Leyland cypress

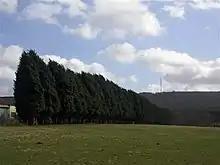
Leylandii used as windbreak

In 1925, a firm of commercial nurserymen specialising in conifers were looking for a breed that was fast-growing, and could be deployed in barren, windy and salty areas such as Cornwall. Eventually they found the six original trees developed by Leyland, and began propagating the species. In 1953, a freak tornado blew down one of the original trees at Haggerston (the other original five trees still survive), on which the research division of the Forestry Commission started developing additional hybrids. Commercial nurseries spotted the plant's potential, and for many years, it was the biggest-selling item in every garden centre in Great Britain, making up to 10% of their total sales.